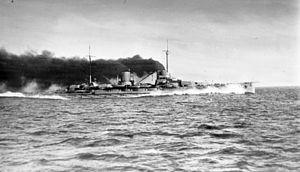
Le SMS Goeben est un croiseur de bataille construit pour la Marine Impériale allemande. Avec le SMS Moltke, ils forment la classe Moltke. Il est baptisé du nom du général prussien August Karl von Goeben.